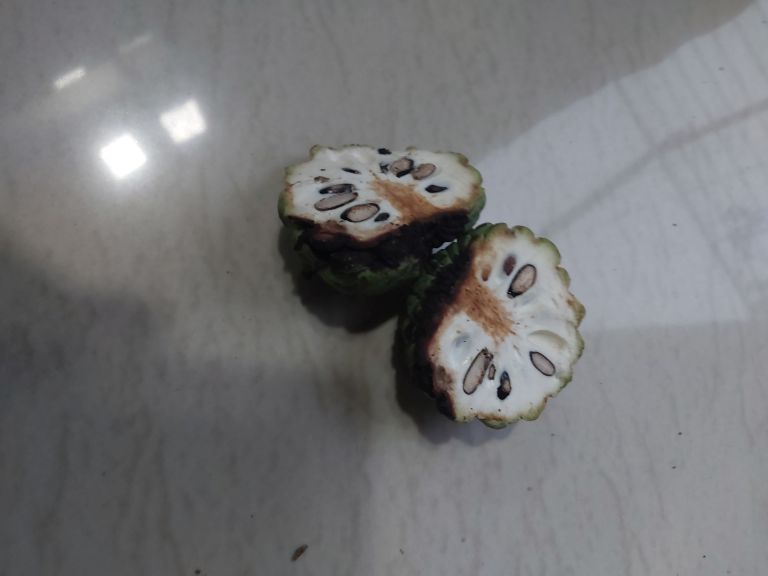
Disease label: Diplodia Rot